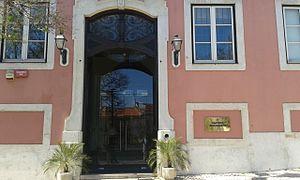
Porte principale du siège national du Parti socialiste portugais, Largo de Rato, photographiée par mes soins le 8 mai 2015.
Le Parti socialiste est un parti politique portugais de gauche et de centre gauche.